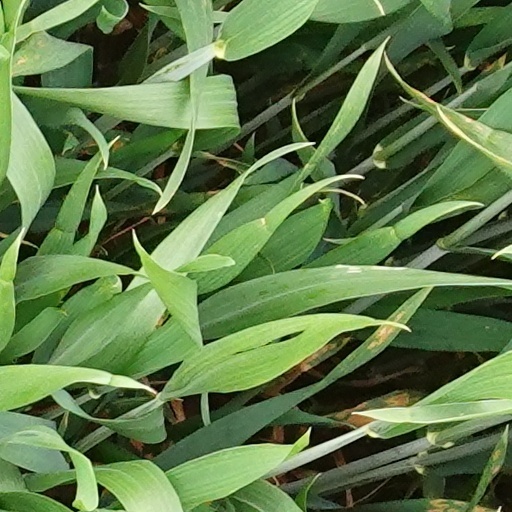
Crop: wheat